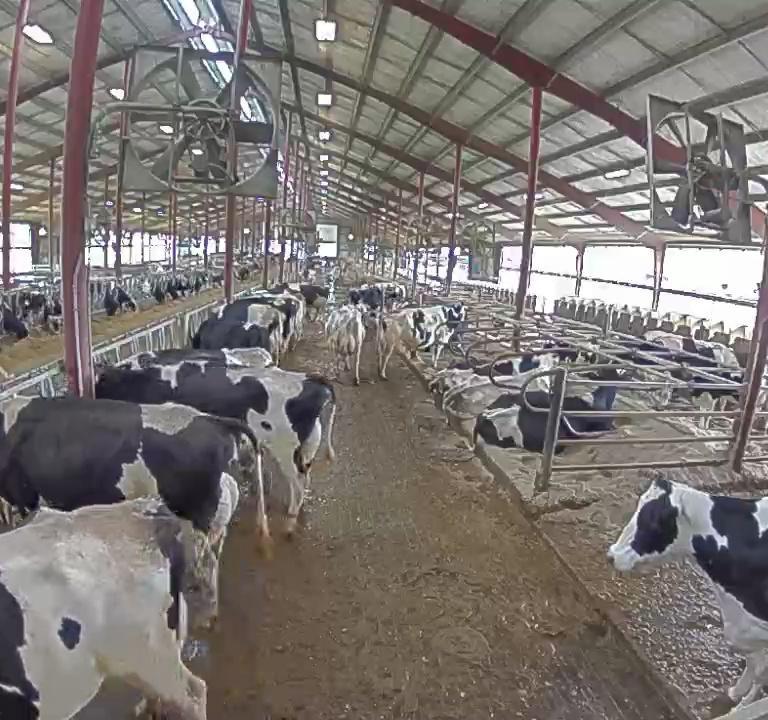
Number of cows: 14